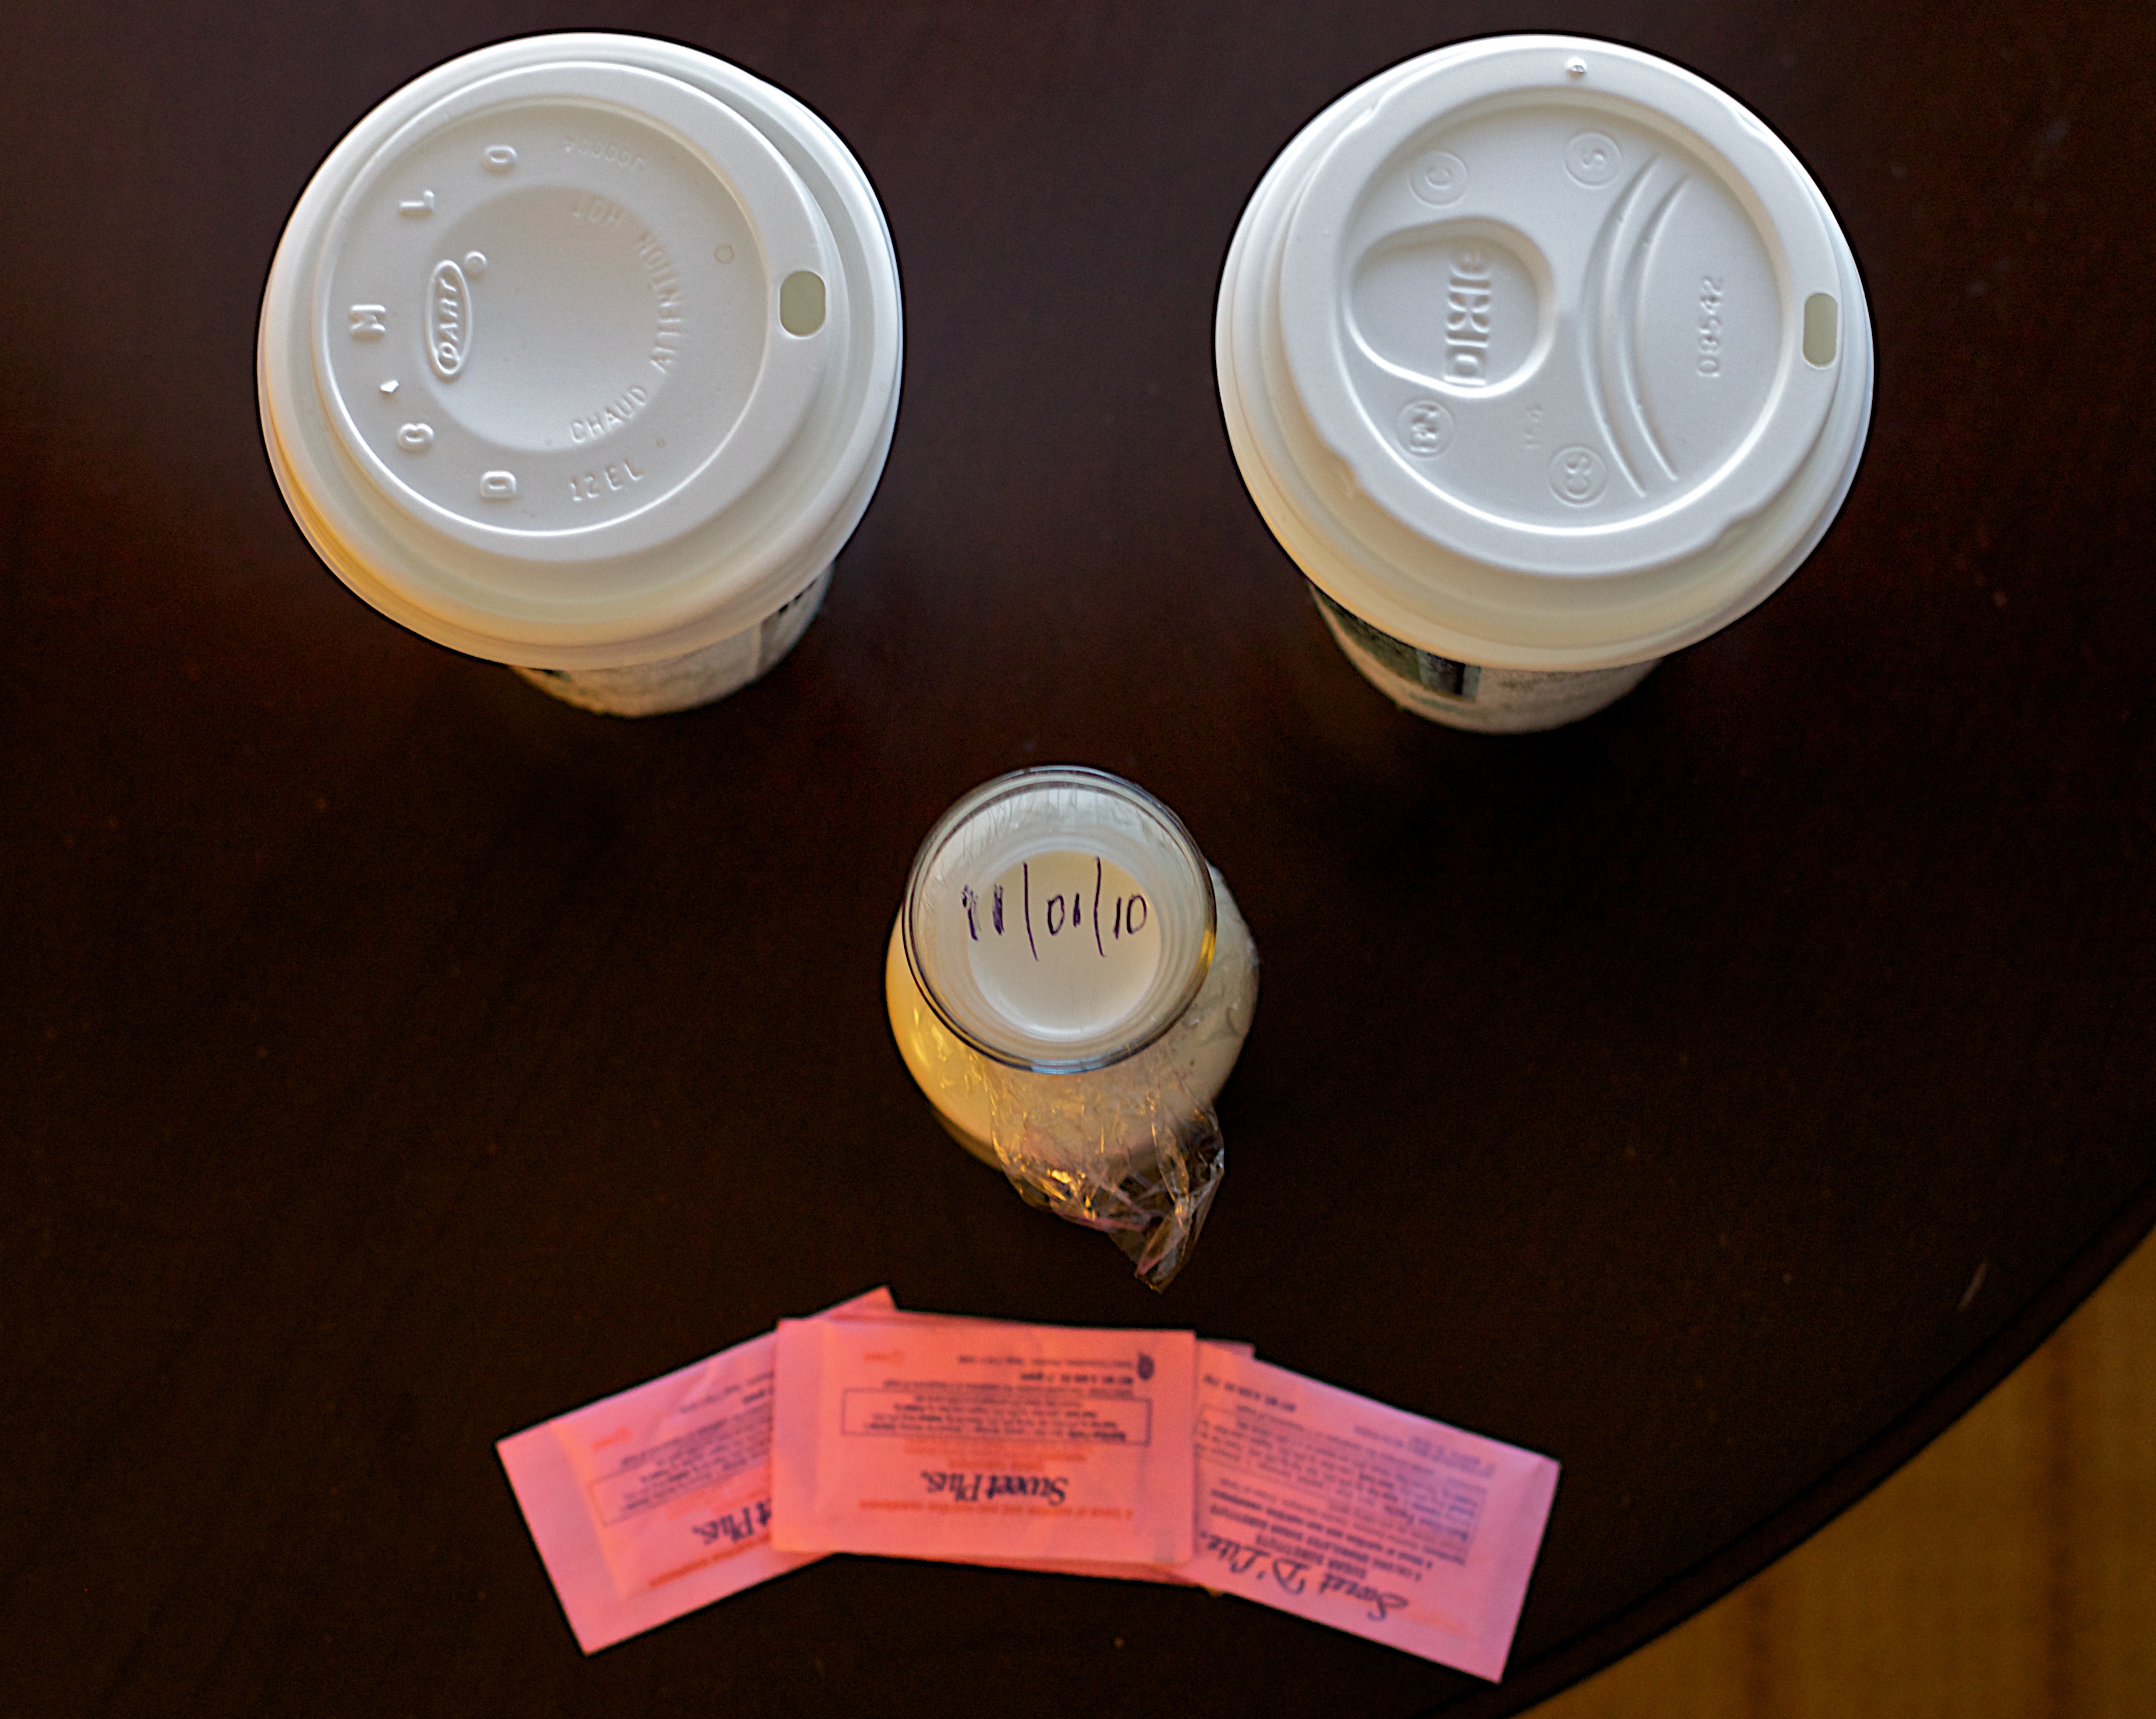
hand, coffee, bottle, lighting, skin, ds106, dailyshoot, drinkware